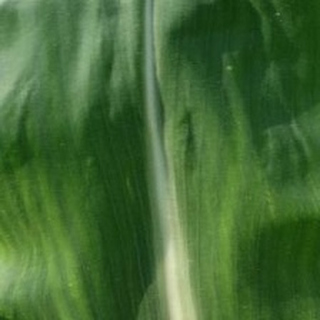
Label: healthy_corn